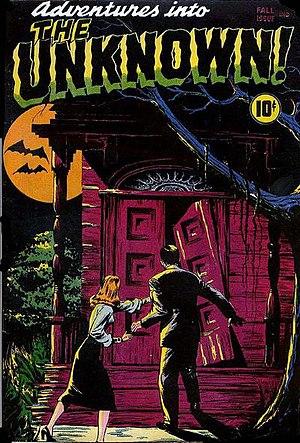
Adventures Into the Unknown était un magazine de comic books américain. Il est connu pour être le premier titre de comics dédié à l'horreur.